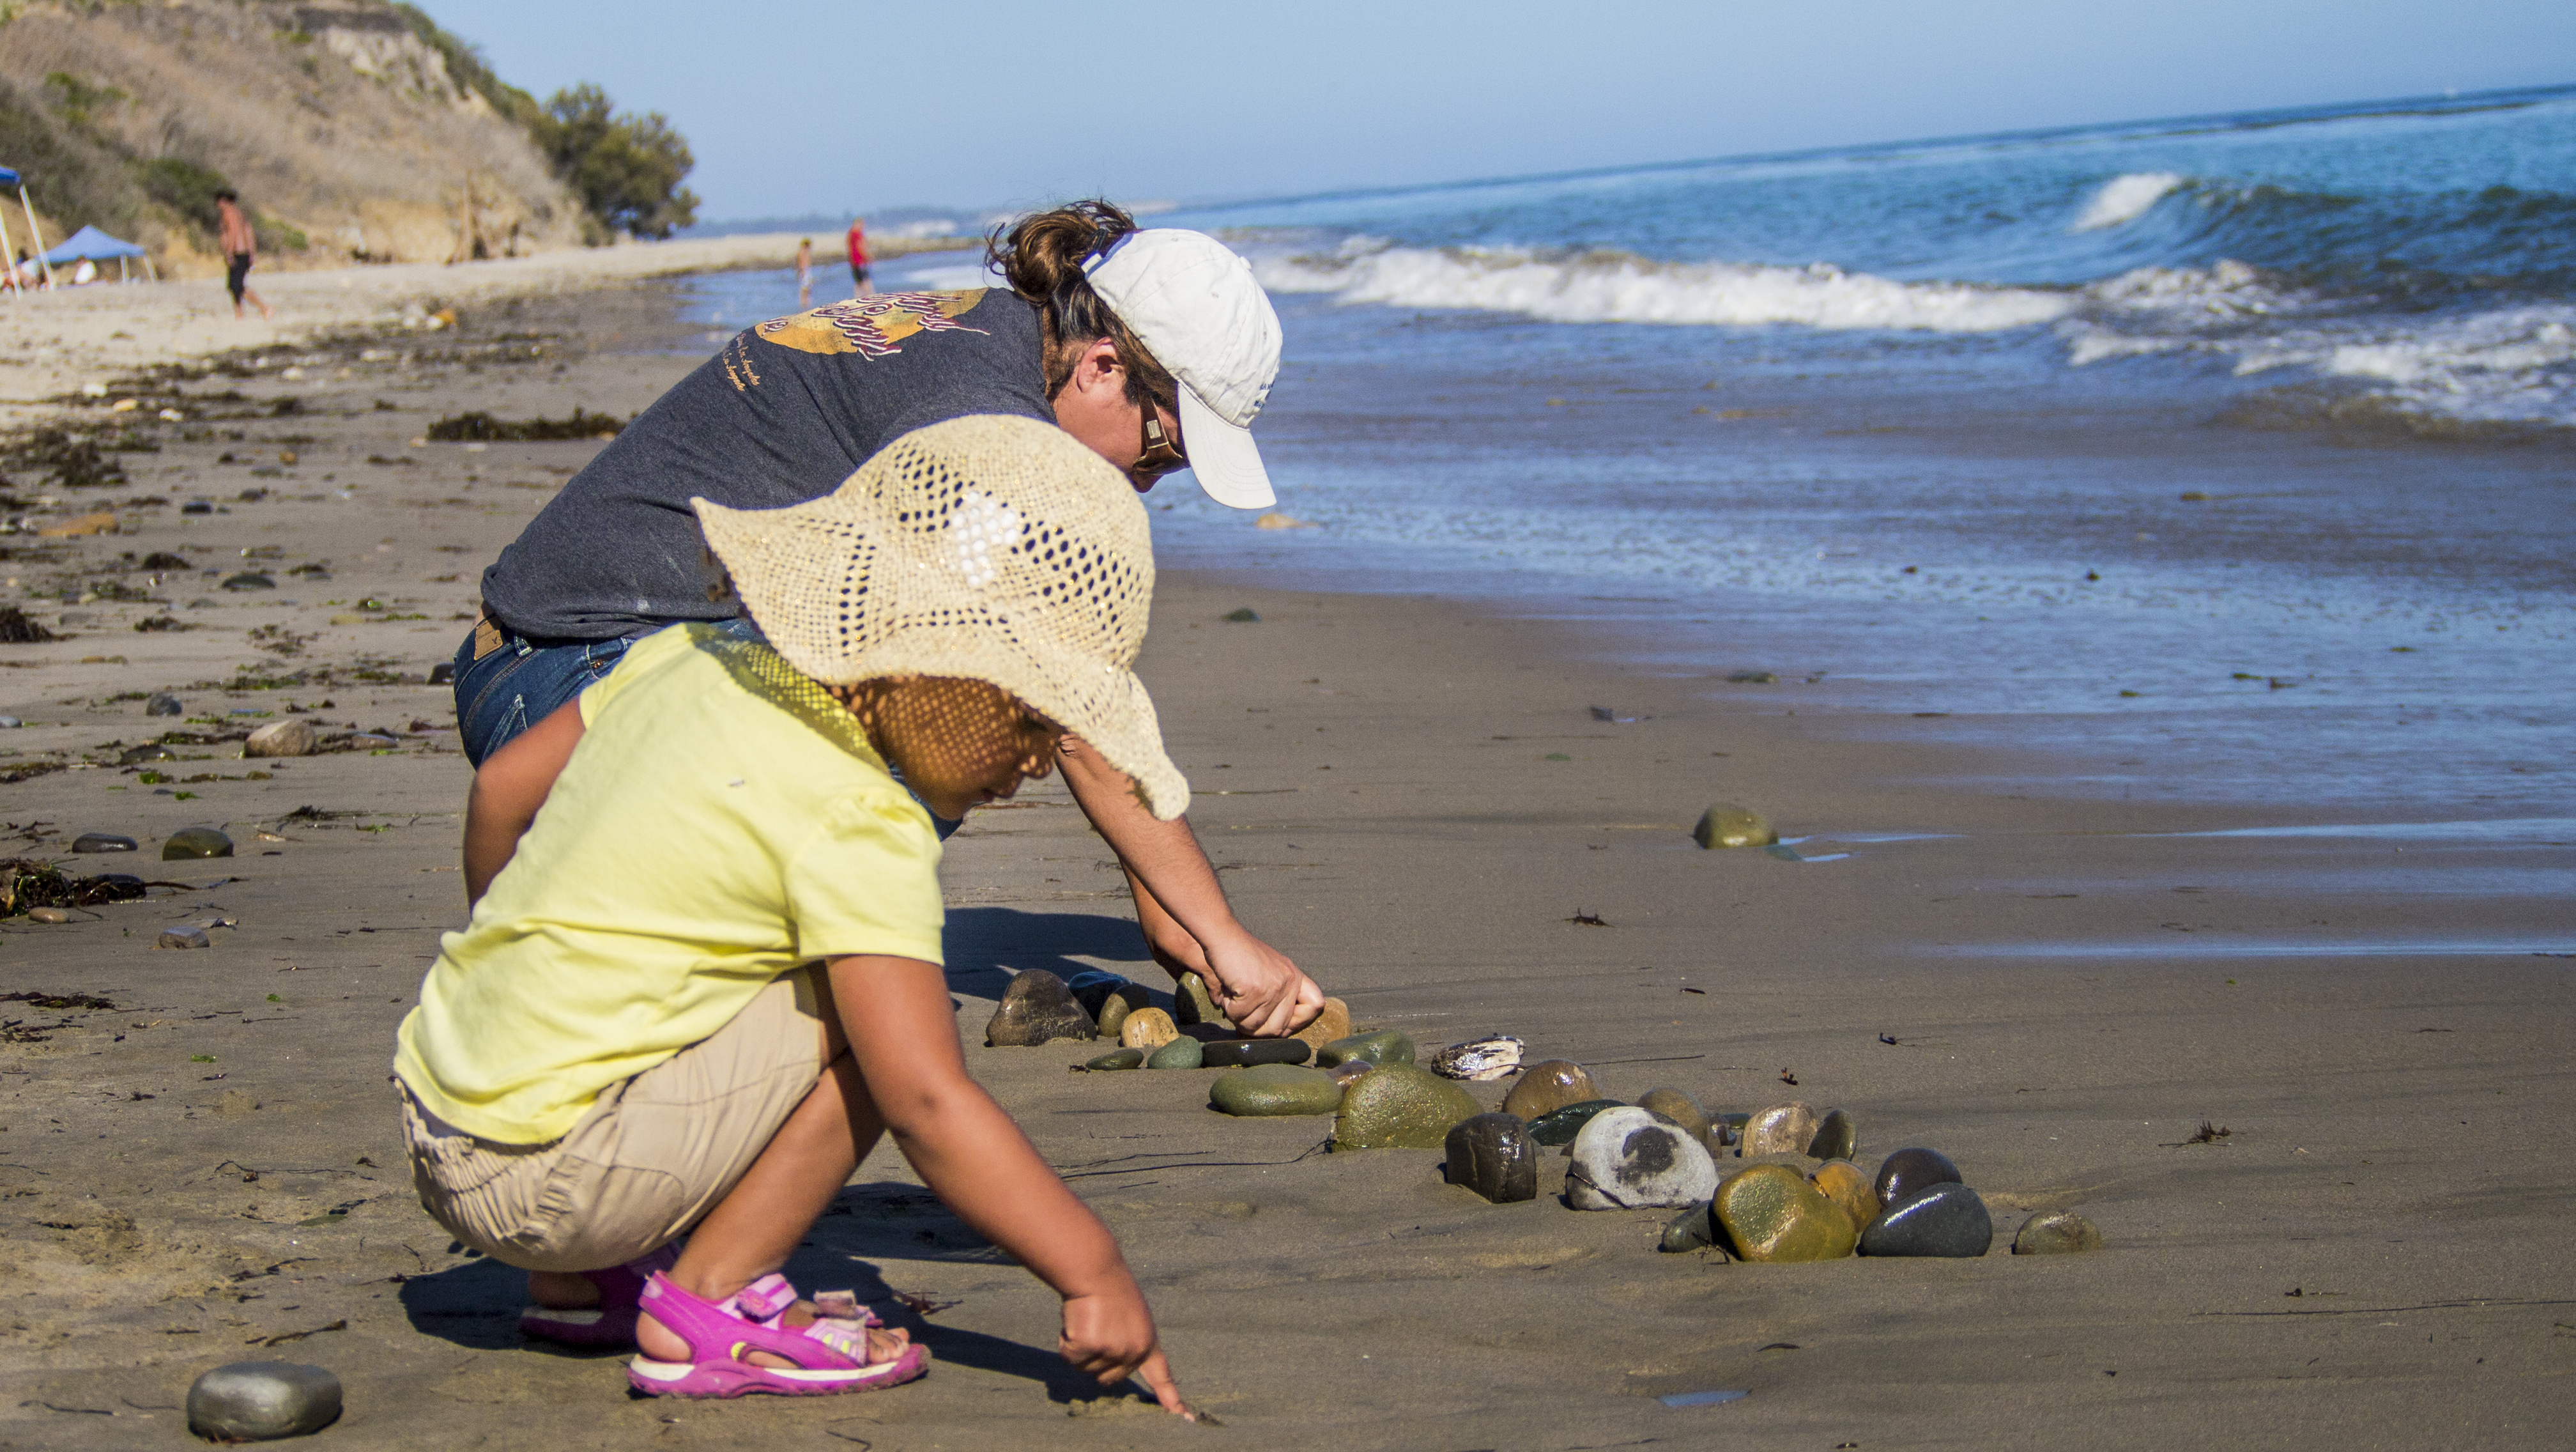
beach, sea, coast, sand, ground, shore, vacation, father, fire, camping, tent, body of water, activity, santa, family, creativecommons, fun, wife, mother, camp, daughter, husband, barbara, goleta